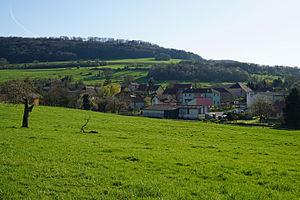
Vue générale de Gémonval.
Gémonval est une commune française située dans le département du Doubs, en région Bourgogne-Franche-Comté.